2024 National Football League (Ireland)

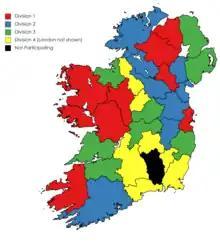
Map showing the leagues in which each county will participate.

In the top division, Division 1, teams compete to become the National Football League (NFL) champions. The top two teams qualify for the NFL Final, with the winners crowned NFL champions.